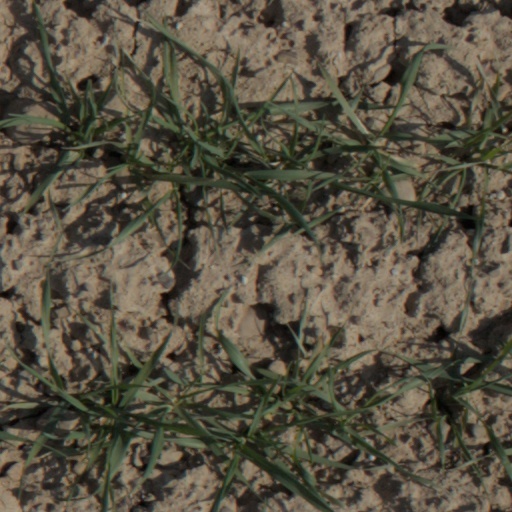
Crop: wheat